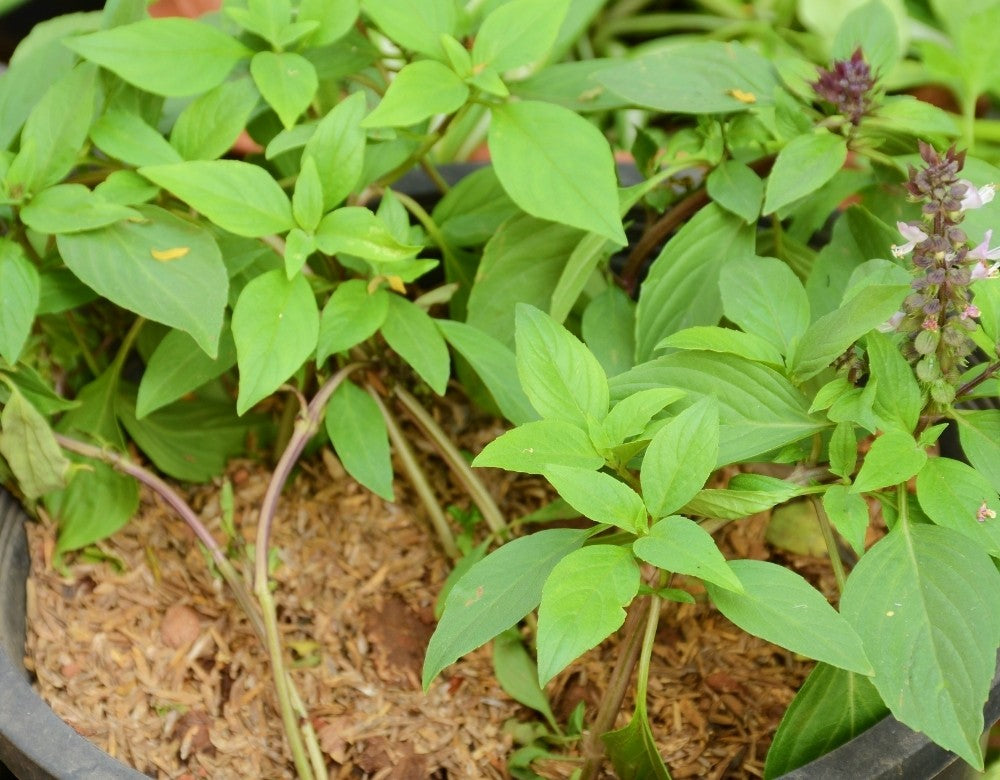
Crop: unknown
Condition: basil